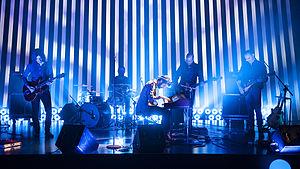
Cyan est un groupe de pop rock espagnol, originaire de Barcelone, en Catalogne. Il est formé en 2008 par Javi Fernández, Jordi Navarro, Gorka Dresbaj, et Sebastián Limongi. Cette même année, le groupe publie son premier album, l'éponyme Cyan, suivi de Historias para no romperse en 2011, et d'un troisième opus en 2013 intitulé Delapso.